Sugar Loaf Brewery

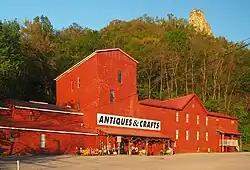
Sugar Loaf Brewery viewed from the northeast

Sugar Loaf Brewery or Bub's Brewery is a former brewery in Winona, Minnesota, United States. It was established in 1862 at the foot of Sugar Loaf, the prominent river bluff from which it took its name. The extant brewery complex, which includes storage caves dug into the bluff, dates from 1872 when the original building was destroyed by fire and a replacement built. The brewery was listed on the National Register of Historic Places in 1978 for its local significance in the theme of industry. It was nominated for its association with prominent local brewer Peter Bub (d. 1911) and his successors, who produced beer on the site until 1969.